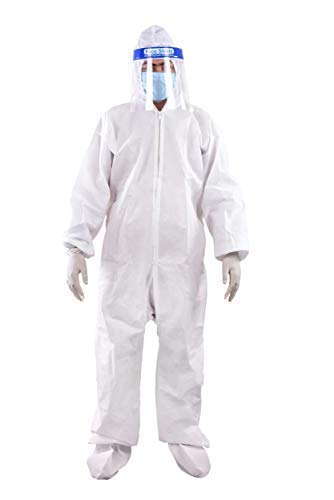
Objects detected:
Face_Shield
Mask
Gloves
Gloves
Coverall